Scooby-Doo (video game)

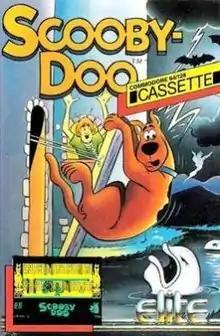
Commodore 64 box art

Scooby-Doo (also known as Scooby-Doo in the Castle Mystery) is a video game based on the television franchise of the same name. The game was developed in 1986 by Gargoyle Games for the ZX Spectrum, Amstrad CPC, Commodore 64, and Commodore Plus/4.